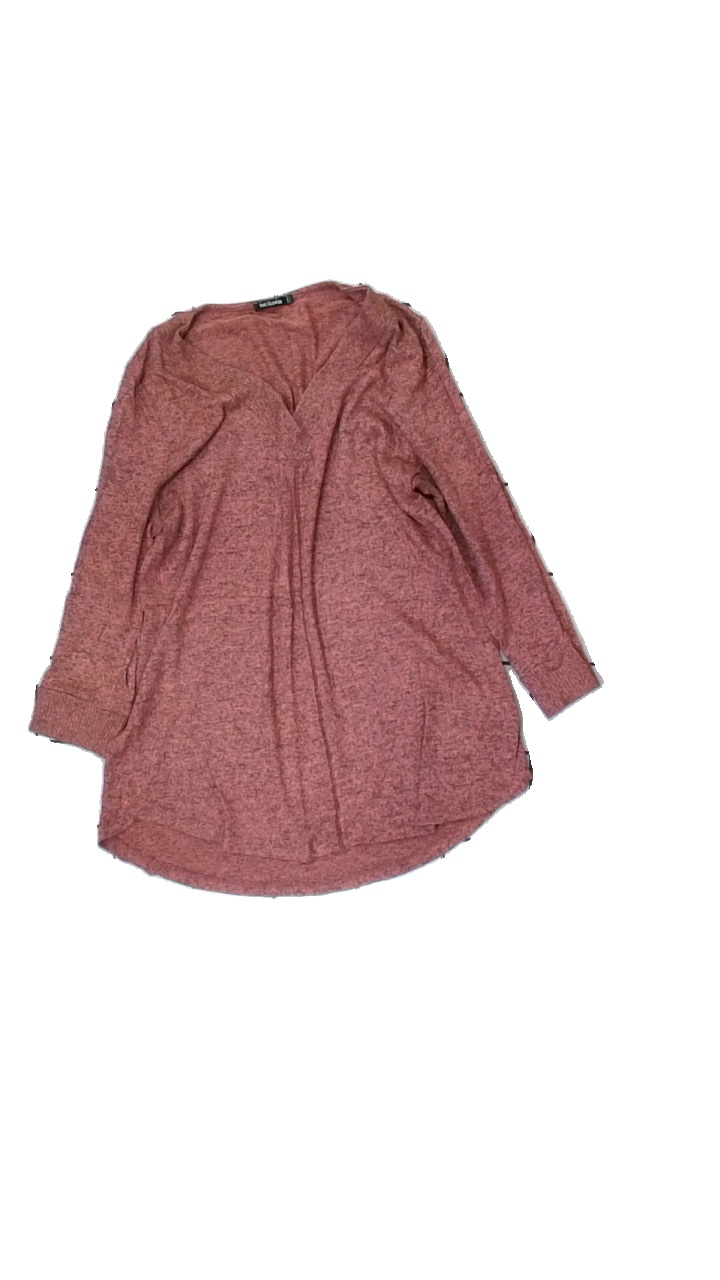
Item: Sweater (Ladies)
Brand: Pink Clover
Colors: Pink
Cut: Regular, V-collar
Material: could not scan, no tag
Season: All
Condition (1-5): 3
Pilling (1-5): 2
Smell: Major
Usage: Export
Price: <50